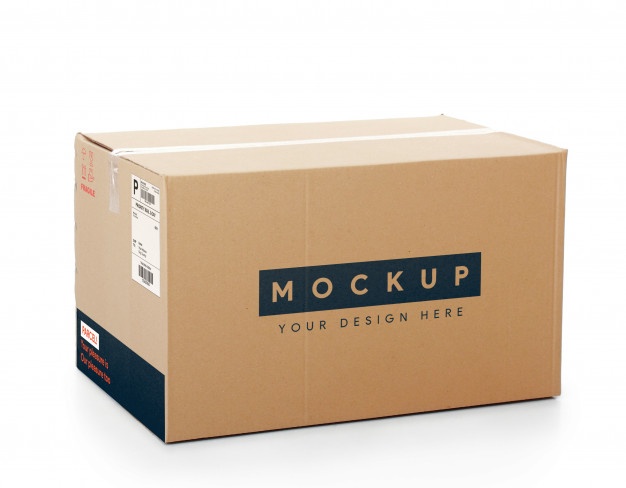
Label: cardboard